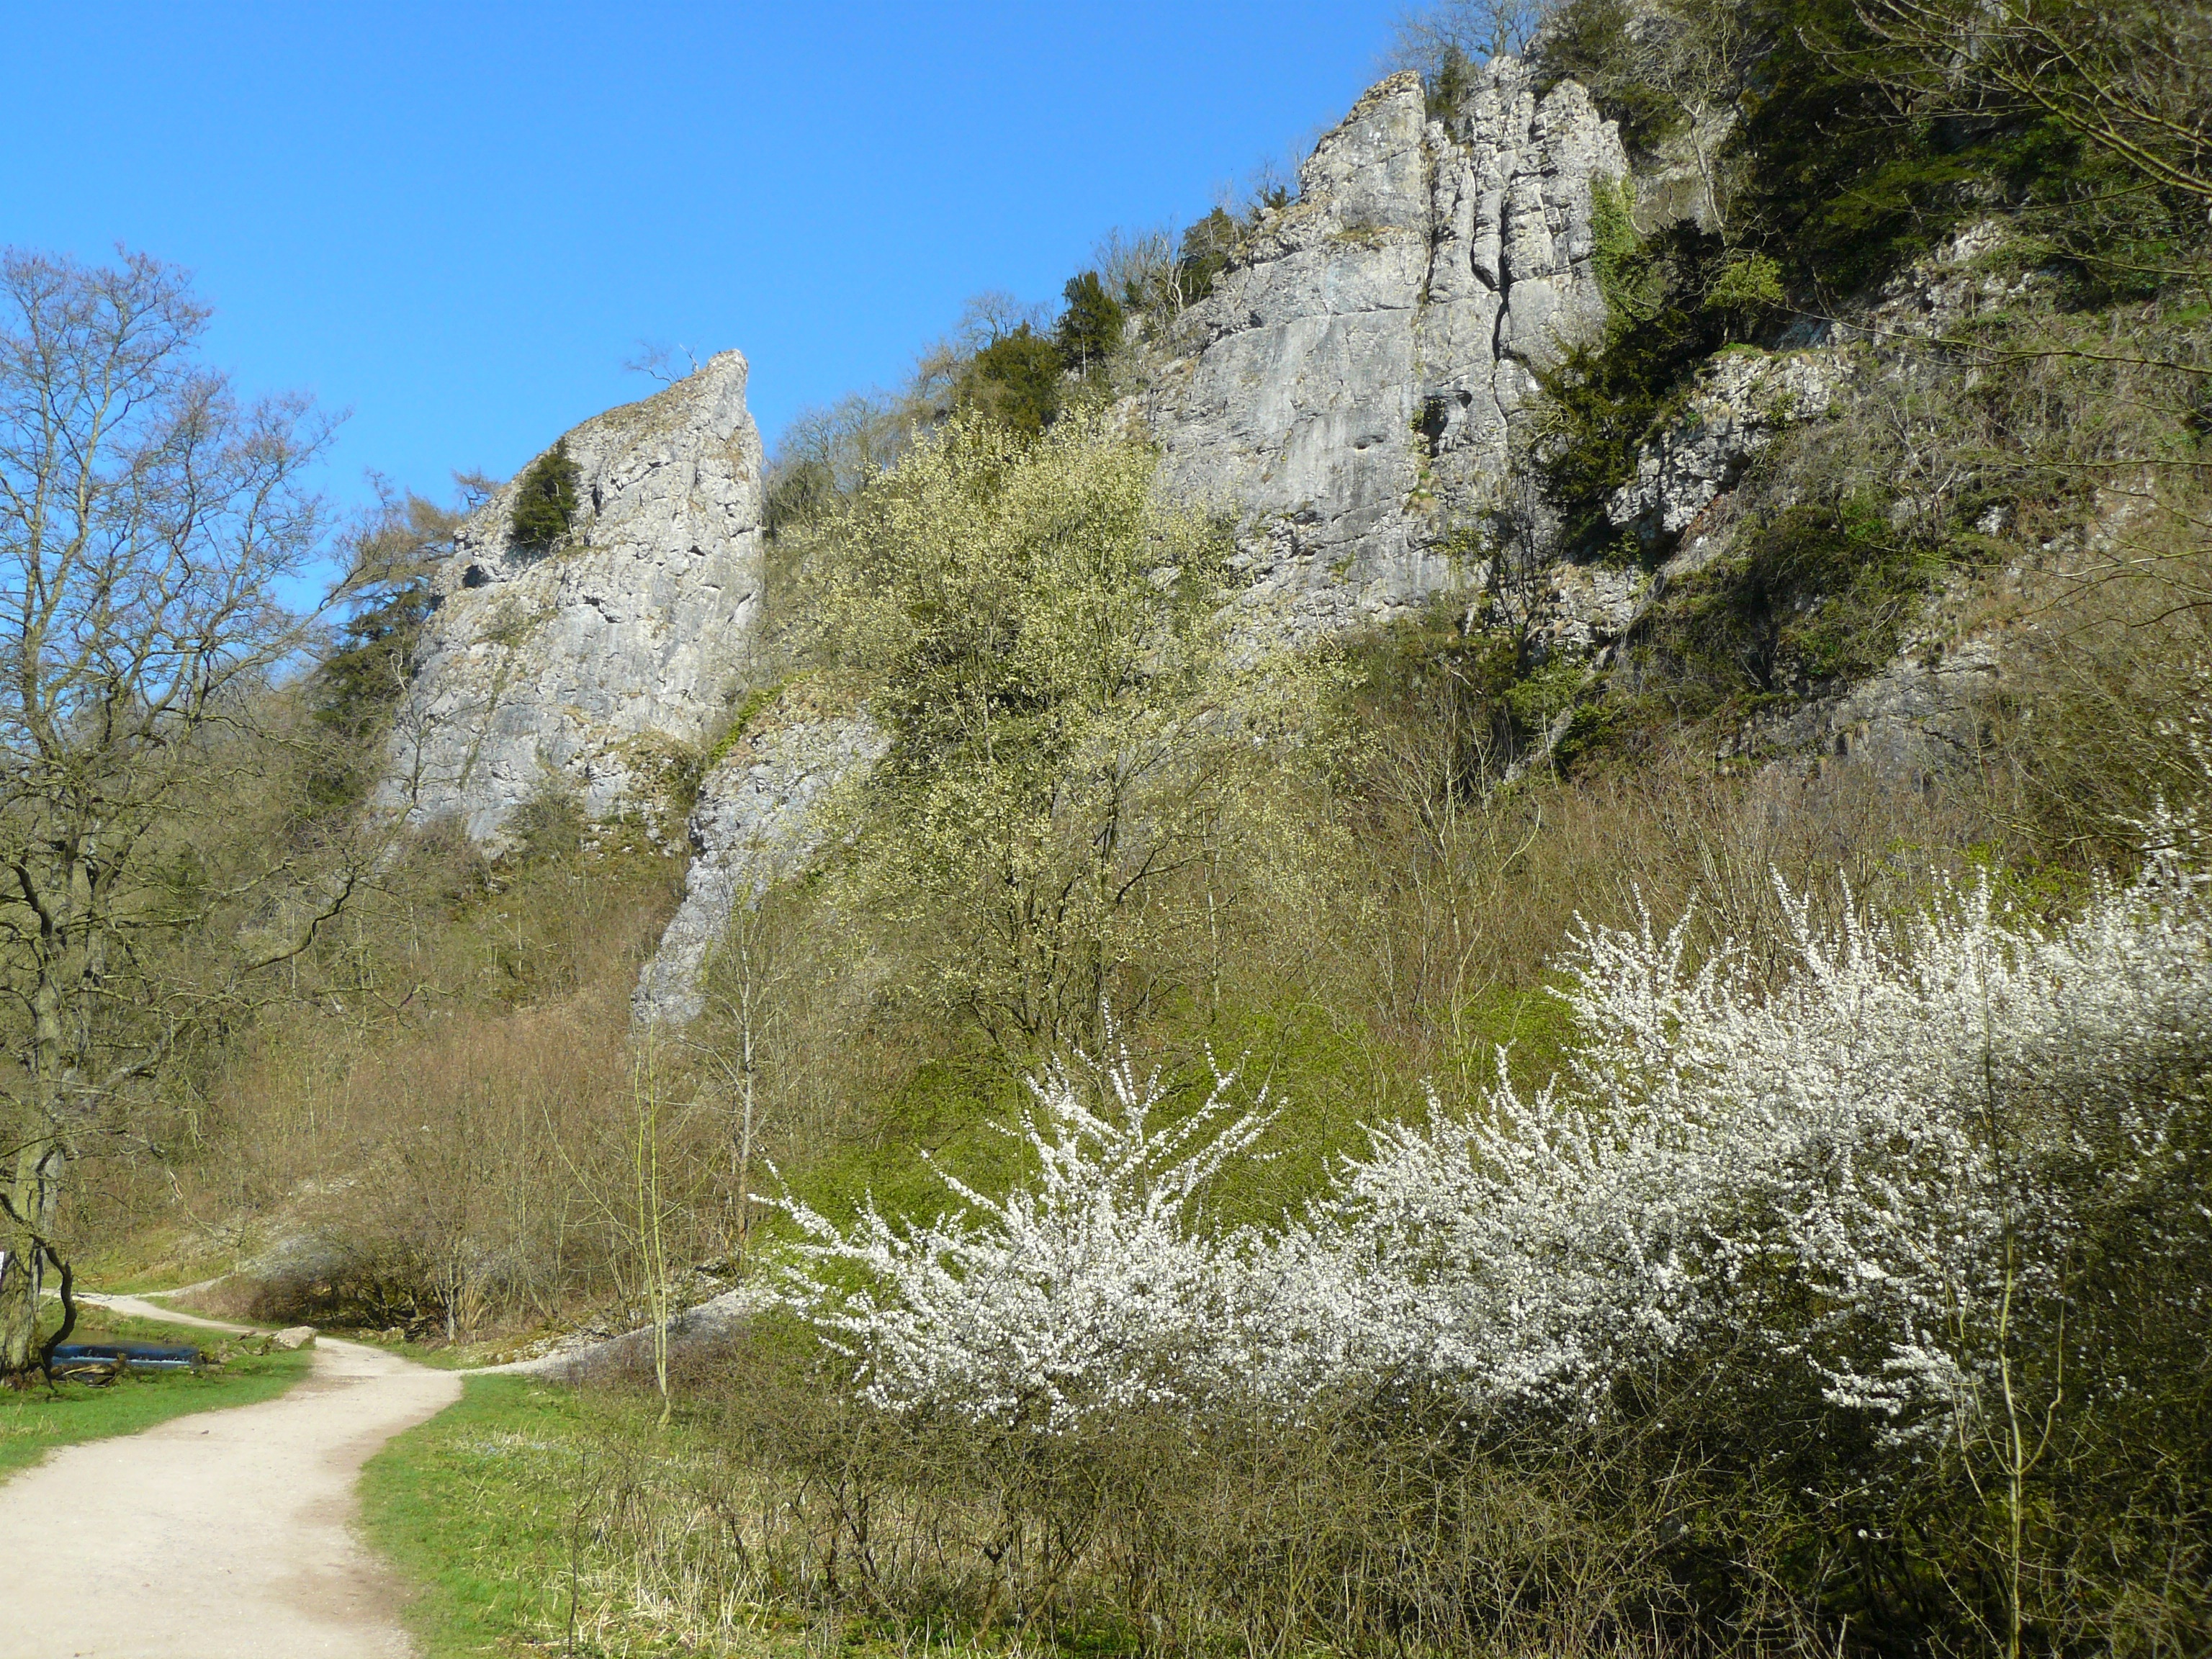
rock, formation, vegetation, tree, wall, grass, grass family, plant community, outcrop, spring, leaf, geology, cliff, plant, escarpment, mountain, landscape, terrain, trail, chaparral, shrub, hill, bedrock, shrubland, national park, vacation, road, wildflower, tourism, badlands